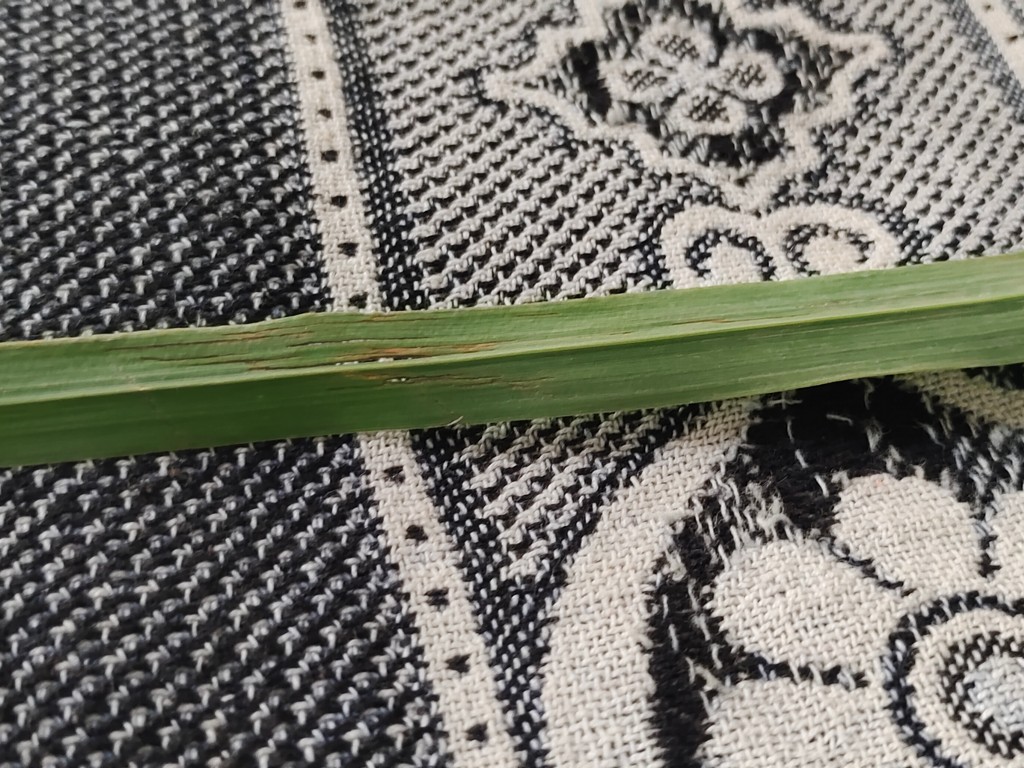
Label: Unhealthy